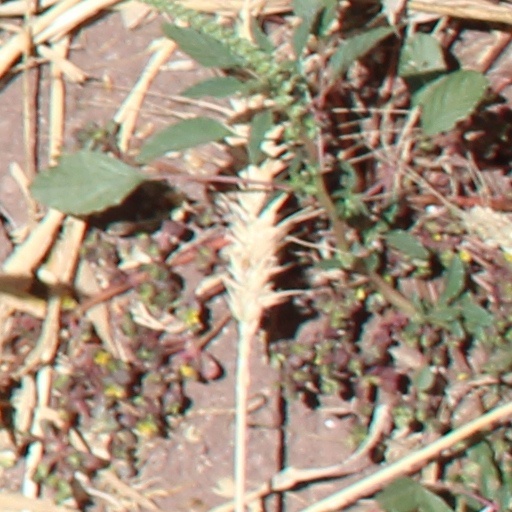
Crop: wheat